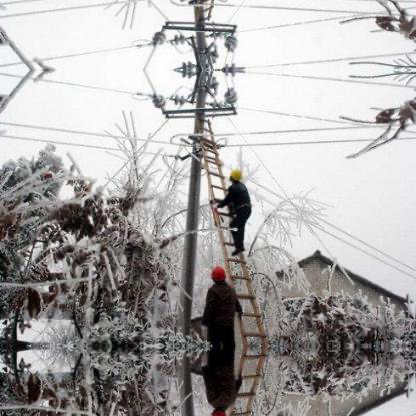
Objects in the image:
label: helmet
label: helmet
label: helmet